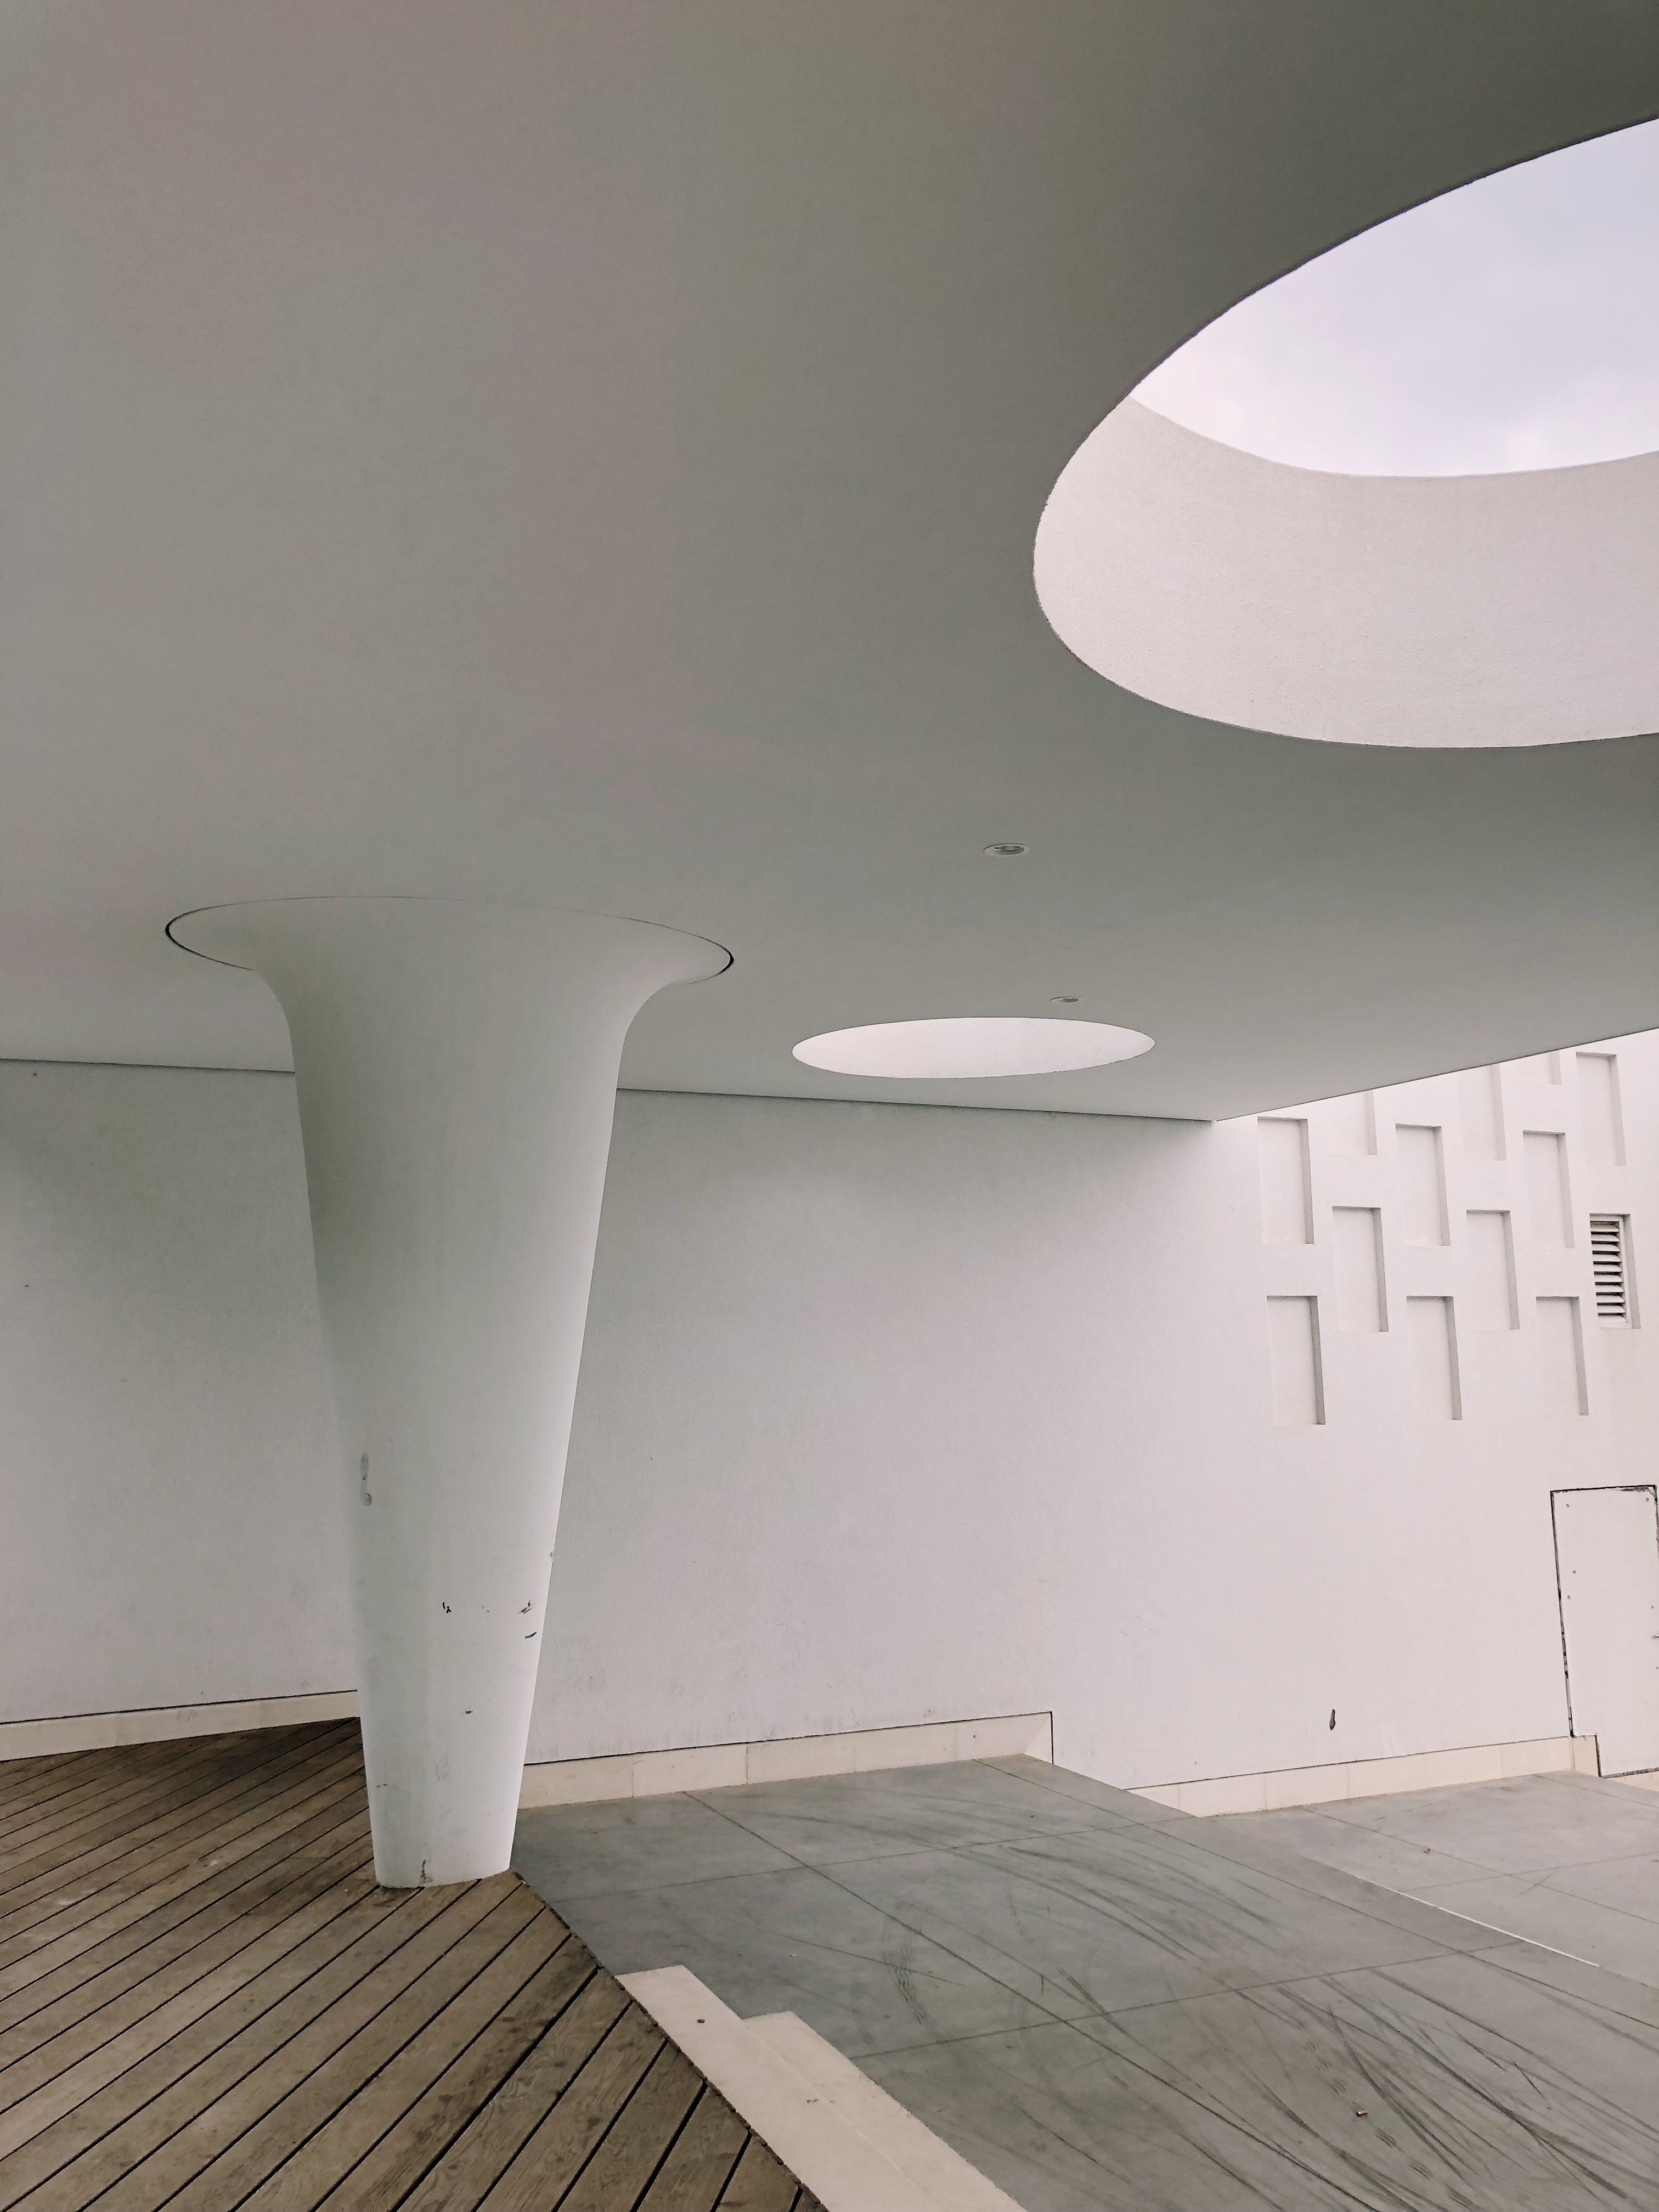
ceiling, wall, architecture, floor, line, interior design, room, plaster, Material property, flooring, concrete, wood, house, space, building